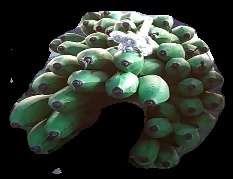
Variety: rasbale
Grade: grade2